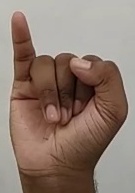
ASL sign: I